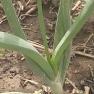
Crop: Onion
Condition: healthy-leaf